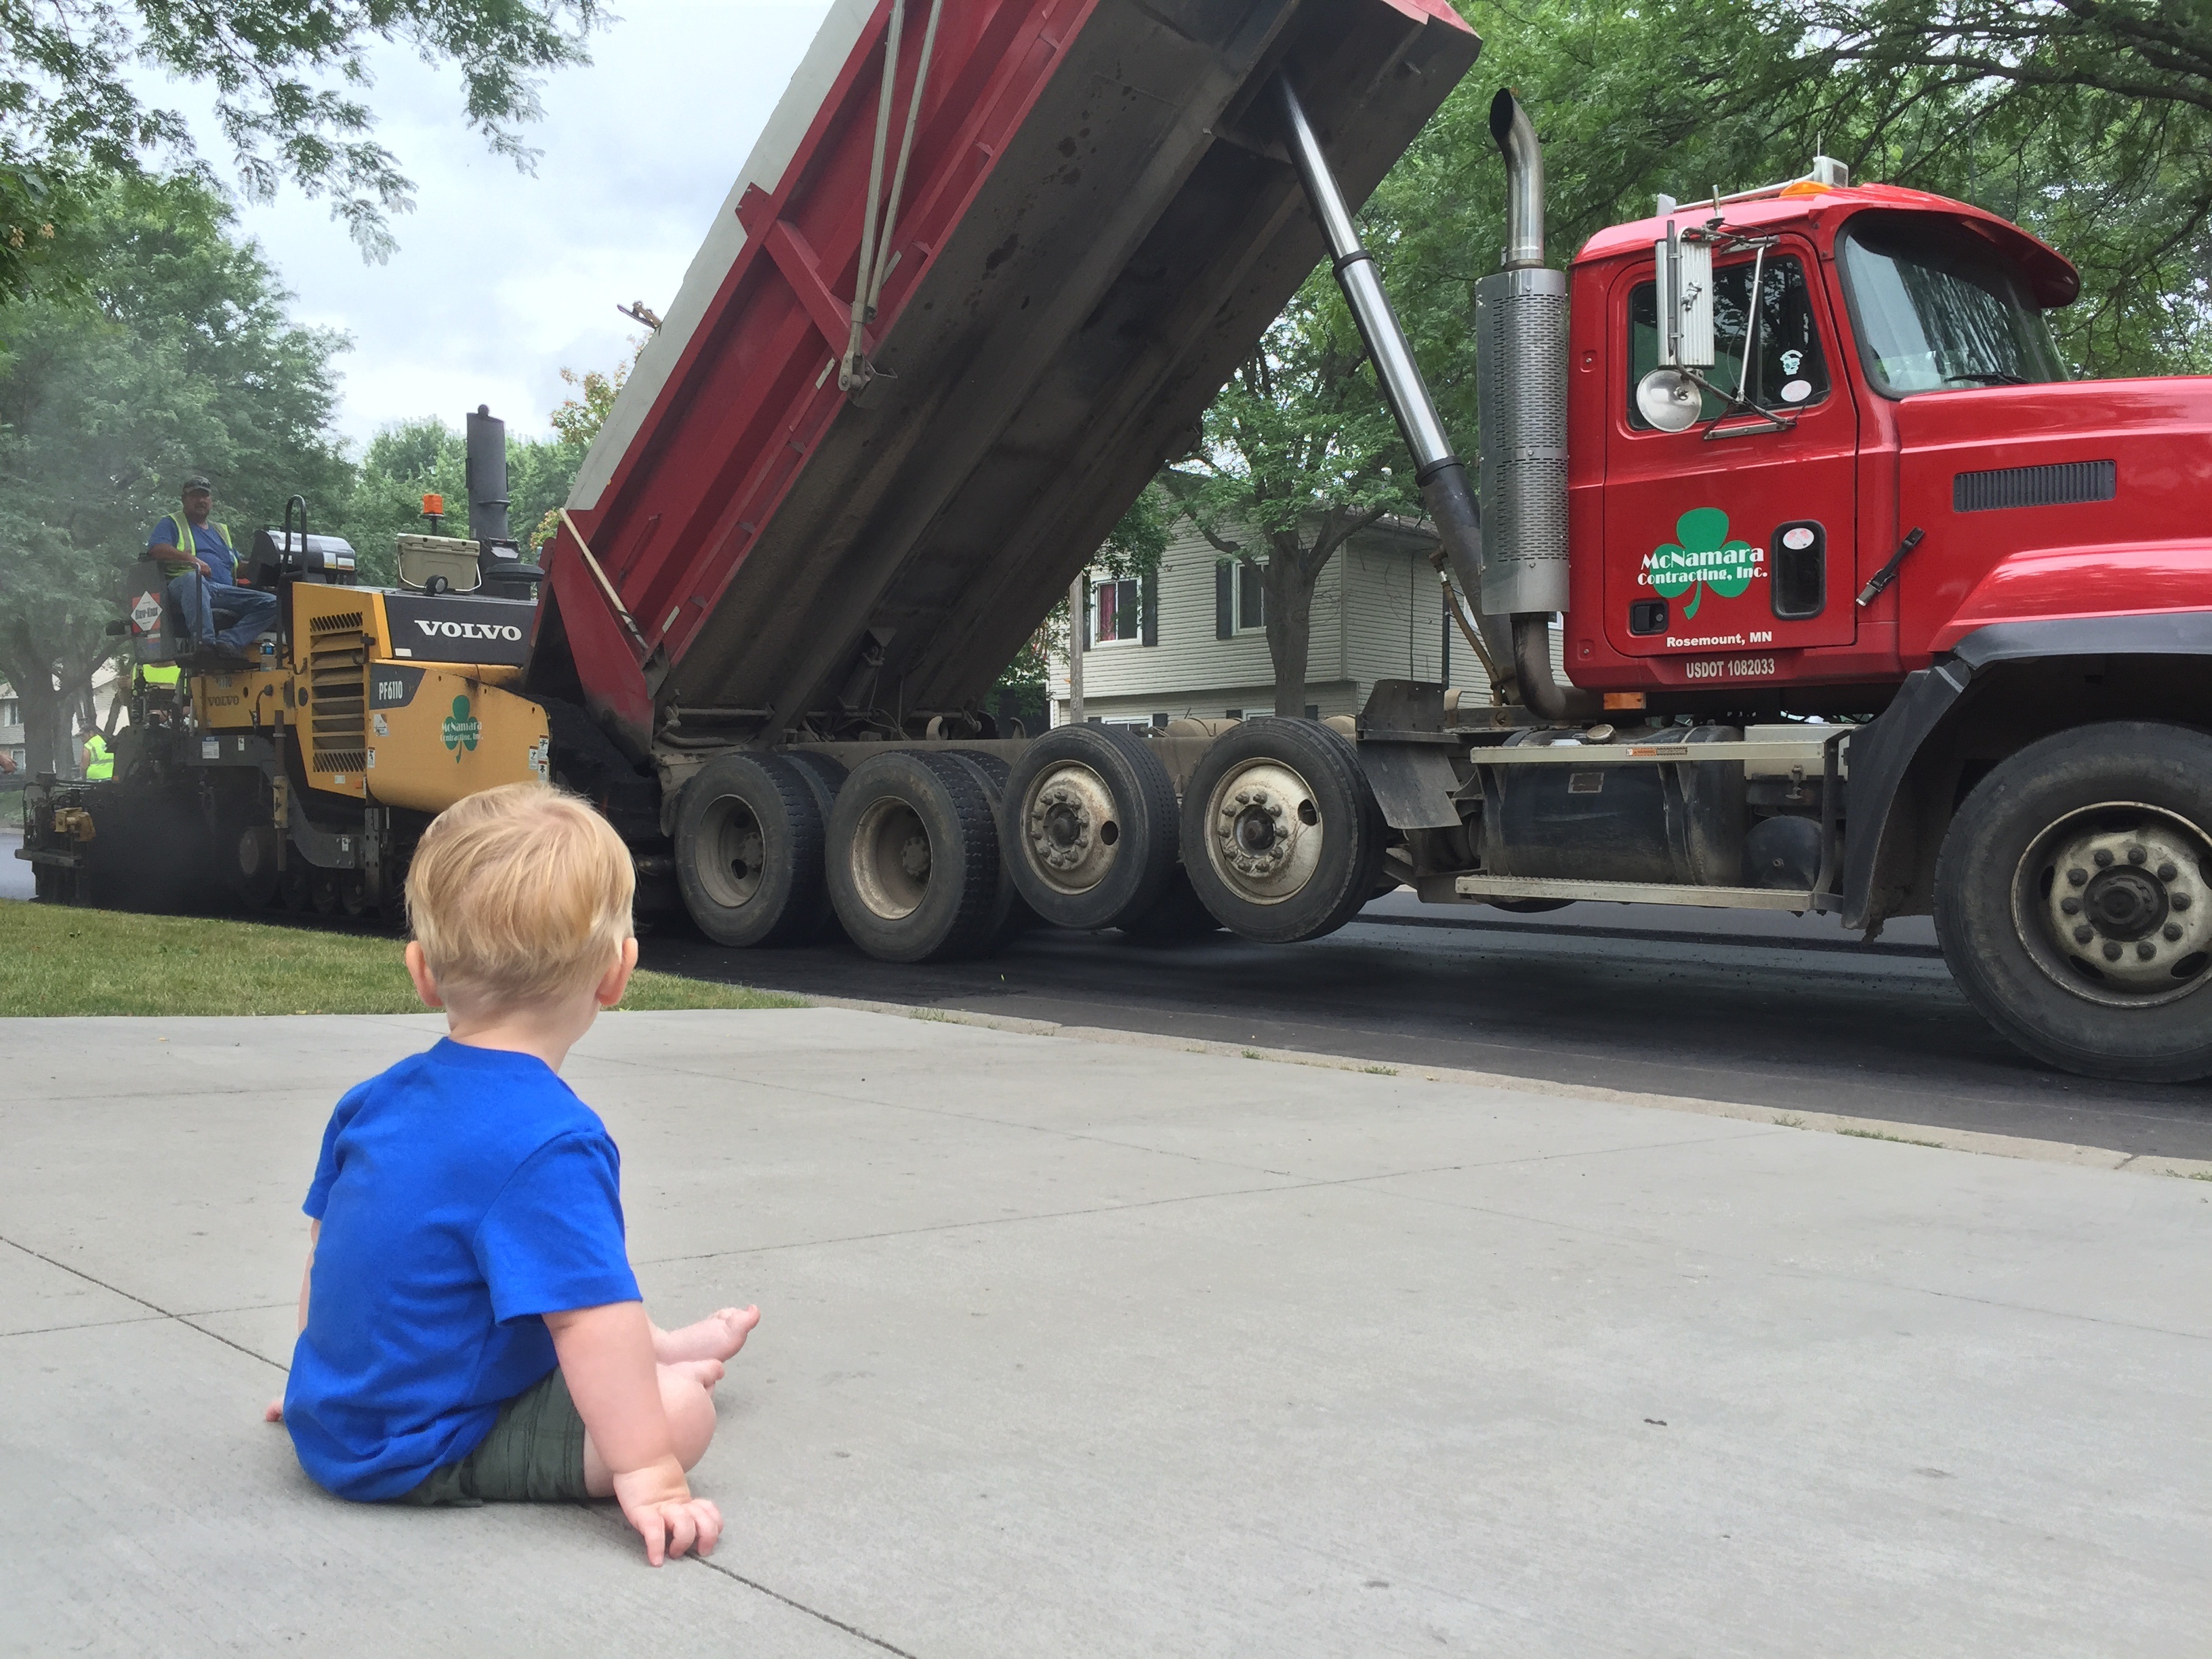
street, boy, asphalt, transport, construction, truck, vehicle, child, learning, observation, driveway